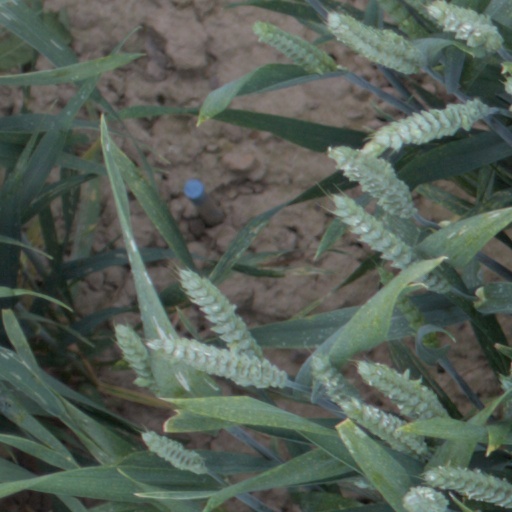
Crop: wheat